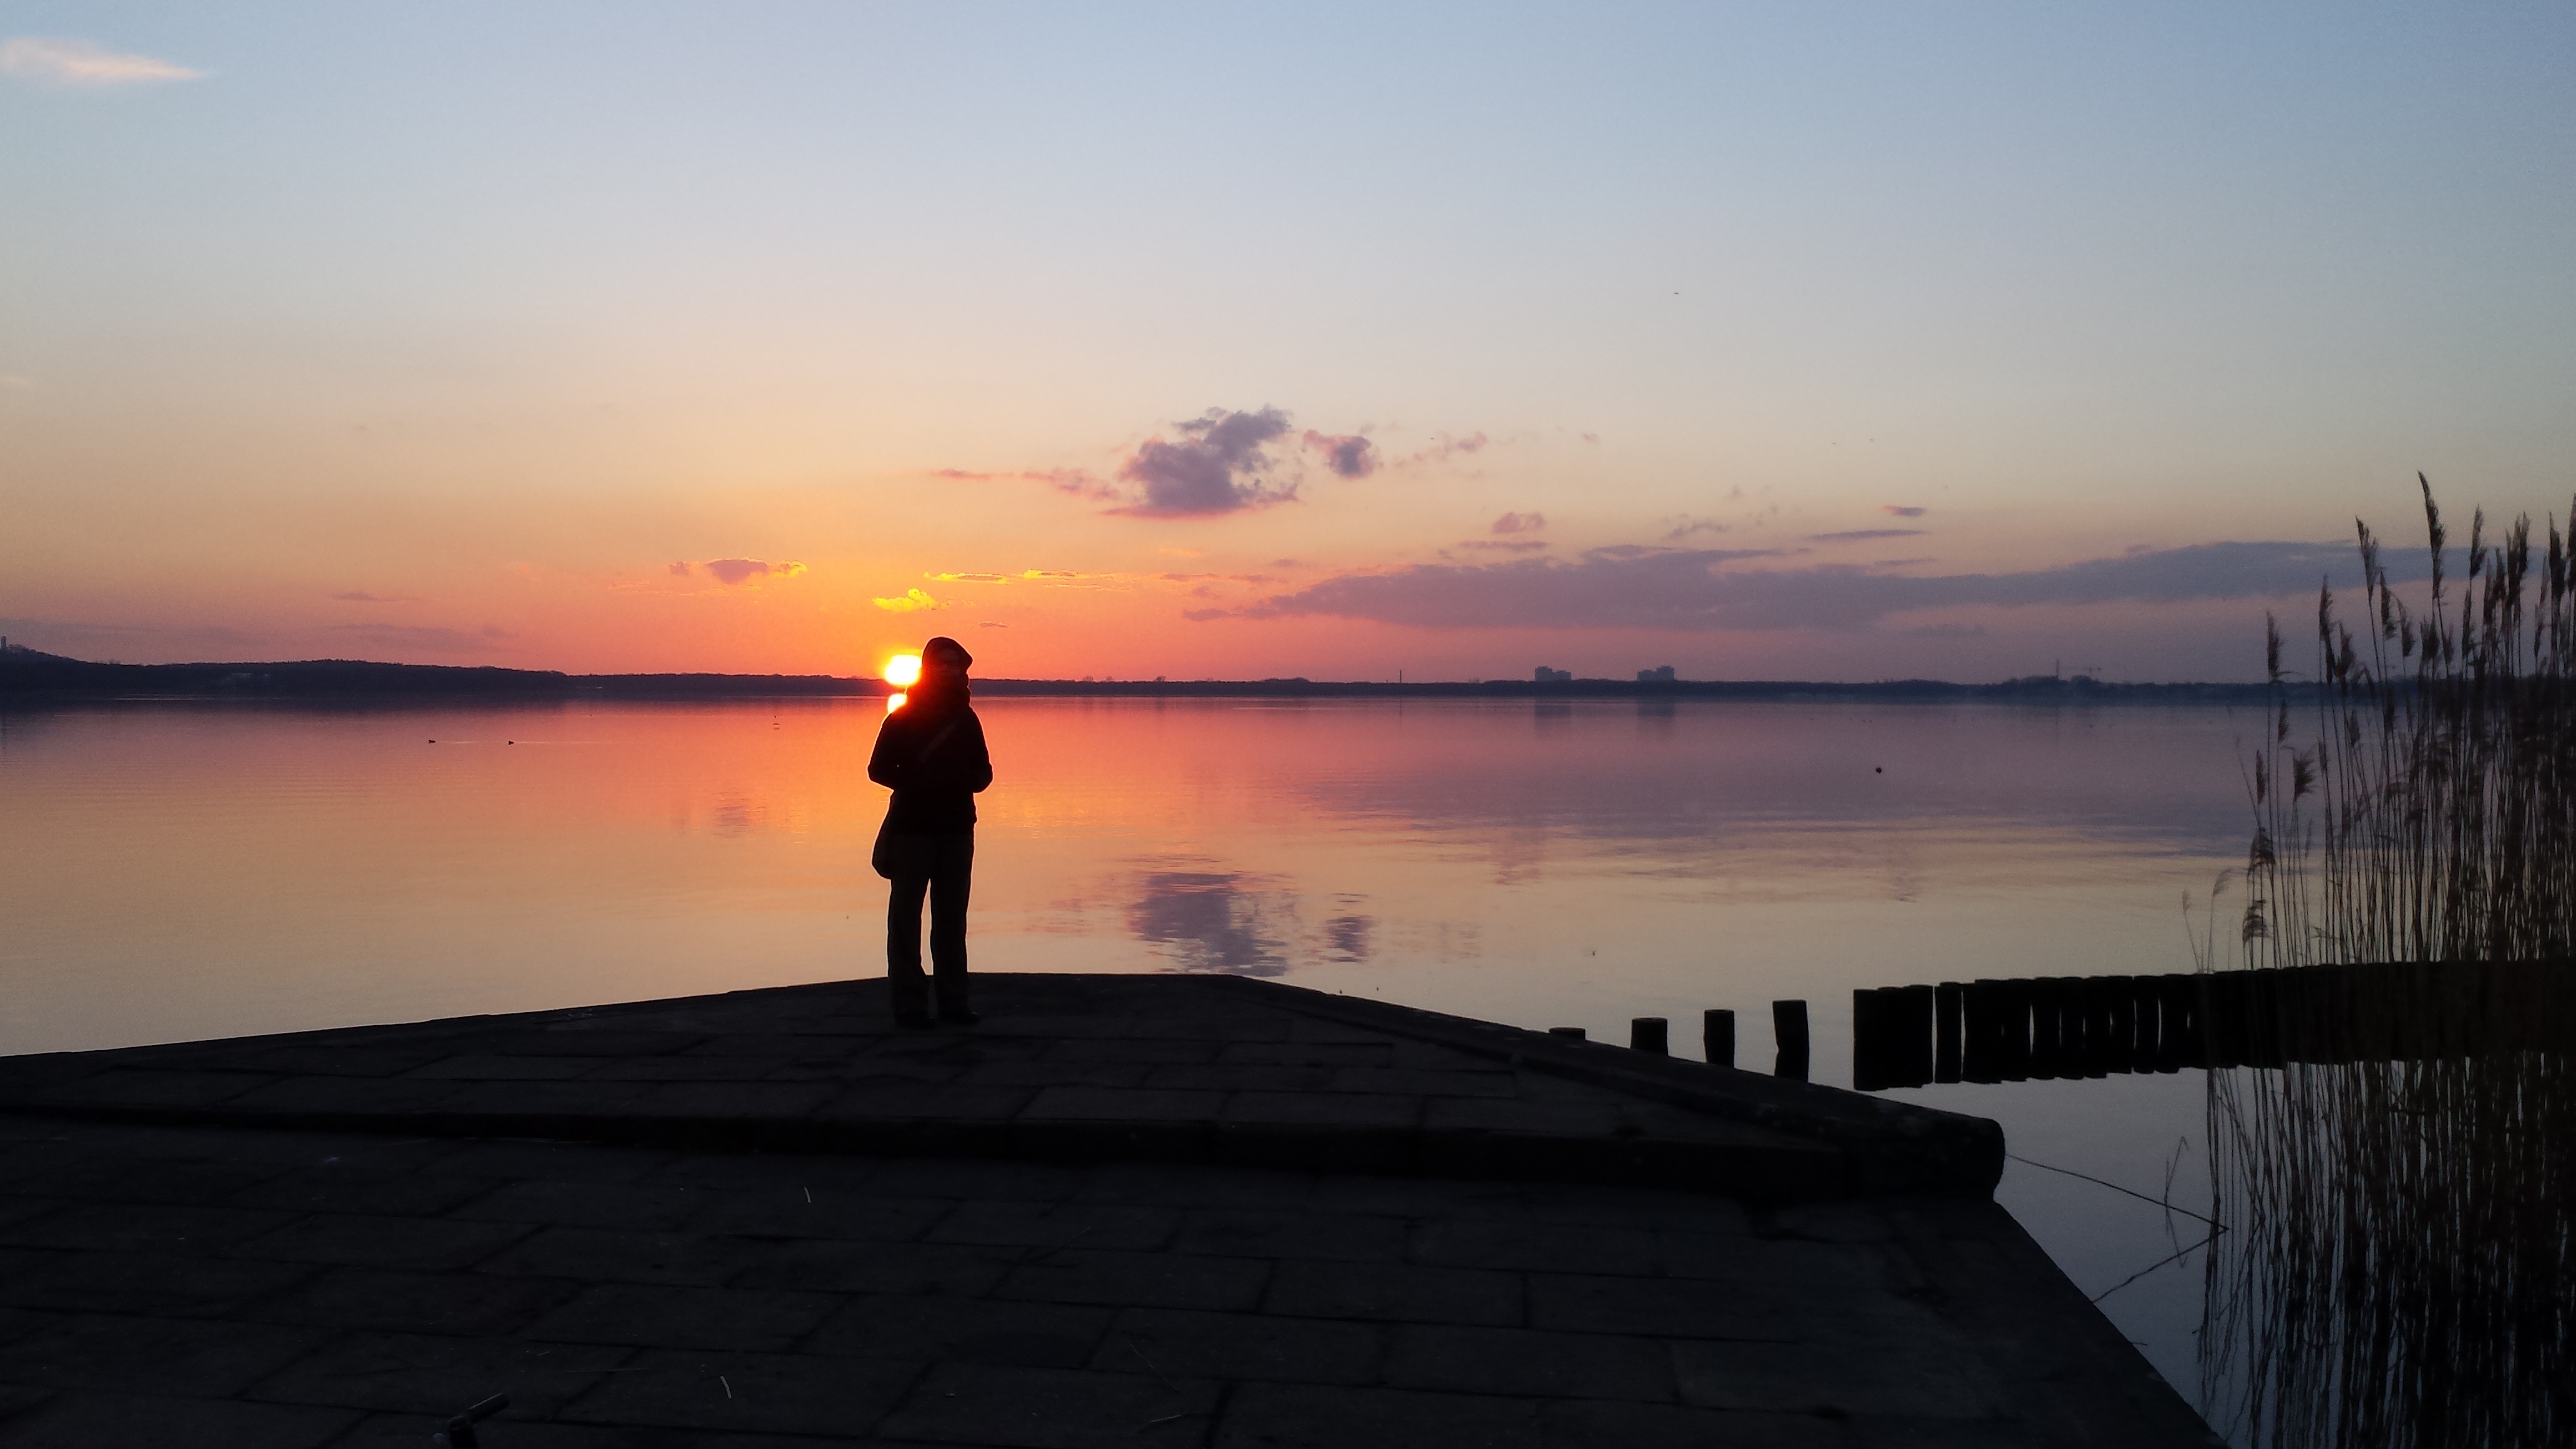
beach, sea, coast, water, ocean, horizon, cloud, sky, sun, sunrise, sunset, sunlight, morning, lake, dawn, panorama, dusk, web, evening, reflection, clouds, mood, melancholy, m ggelsee, atmospheric phenomenon